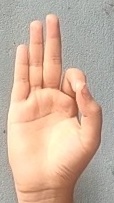
ASL sign: F